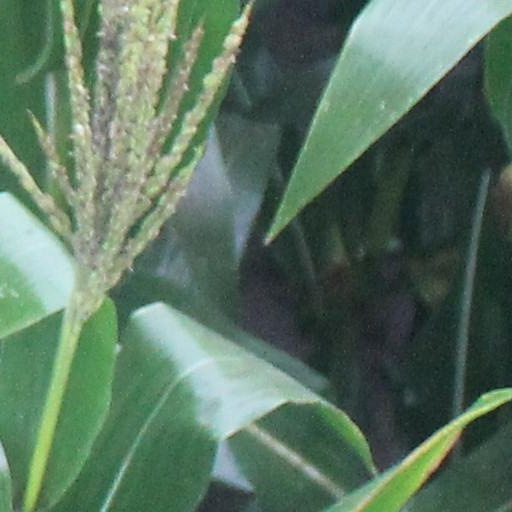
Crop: maize; corn